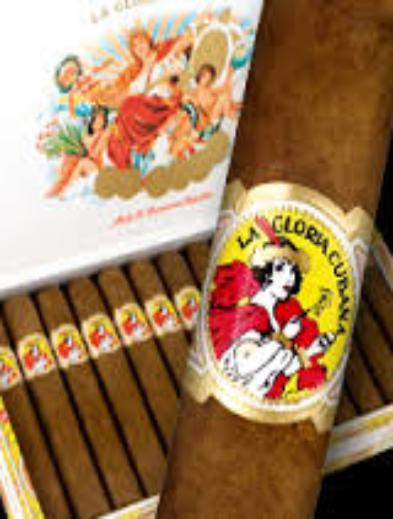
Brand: La Gloria Cubana
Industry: Necessities